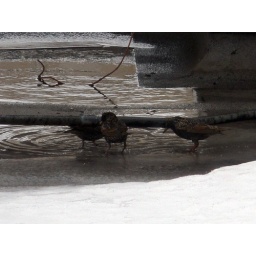
bathing in a pool of snow melt outside my office window